Sportsboat

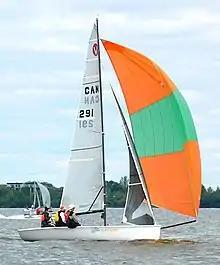
Viper 640 flying its spinnaker

Sportboats are generally characterised by a tall mast for their hull length, a correspondingly large main sail and non-overlapping jib (a headsail that does not extend rearward past the mast).